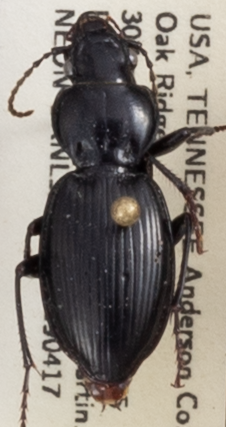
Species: Cyclotrachelus fucatus
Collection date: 2019-04-17
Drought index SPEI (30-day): -0.276
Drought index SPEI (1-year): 2.09
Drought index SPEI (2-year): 2.09